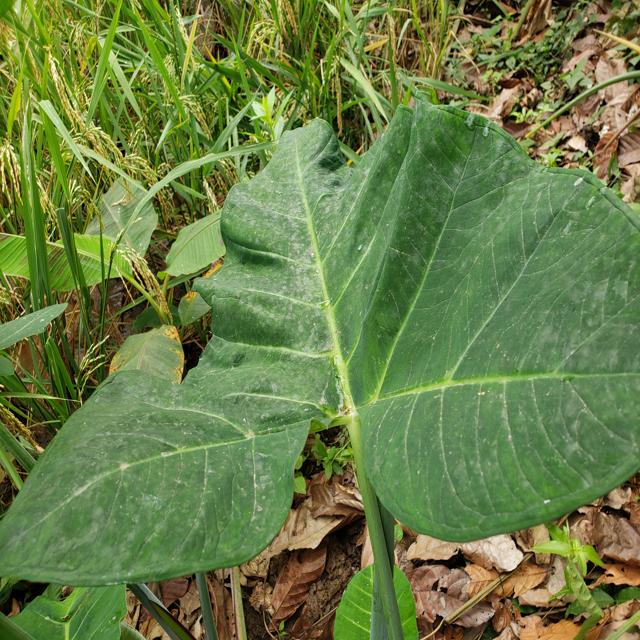
Label: Healthy